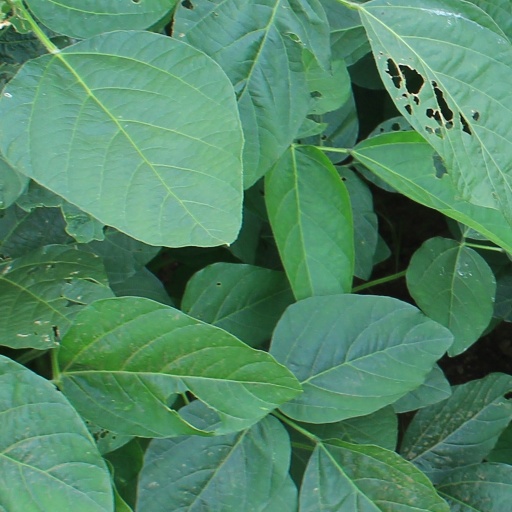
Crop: soybean